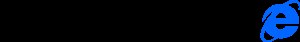
Internet Explorer 4
Screenshot
Microsoft Internet Explorer 4 er den fjerde udgave af Internet Explorer, udviklet og udgivet af Microsoft til Windows 95 og Windows 98 i oktober 1997, og til Mac OS den 6. januar 1998. Den er efterfølgeren til Internet Explorer 3.